Wild Child (film)

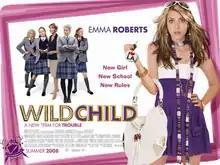
UK theatrical release poster

Wild Child is a 2008 teen comedy film directed by Nick Moore and written by Lucy Dahl. The film stars Emma Roberts as a rebellious American teenager sent to a strict English boarding school, alongside Natasha Richardson, Shirley Henderson, Alex Pettyfer, and Aidan Quinn. Supporting performances are provided by Georgia King, Kimberley Nixon, Juno Temple, Linzey Cocker, and Sophie Wu.